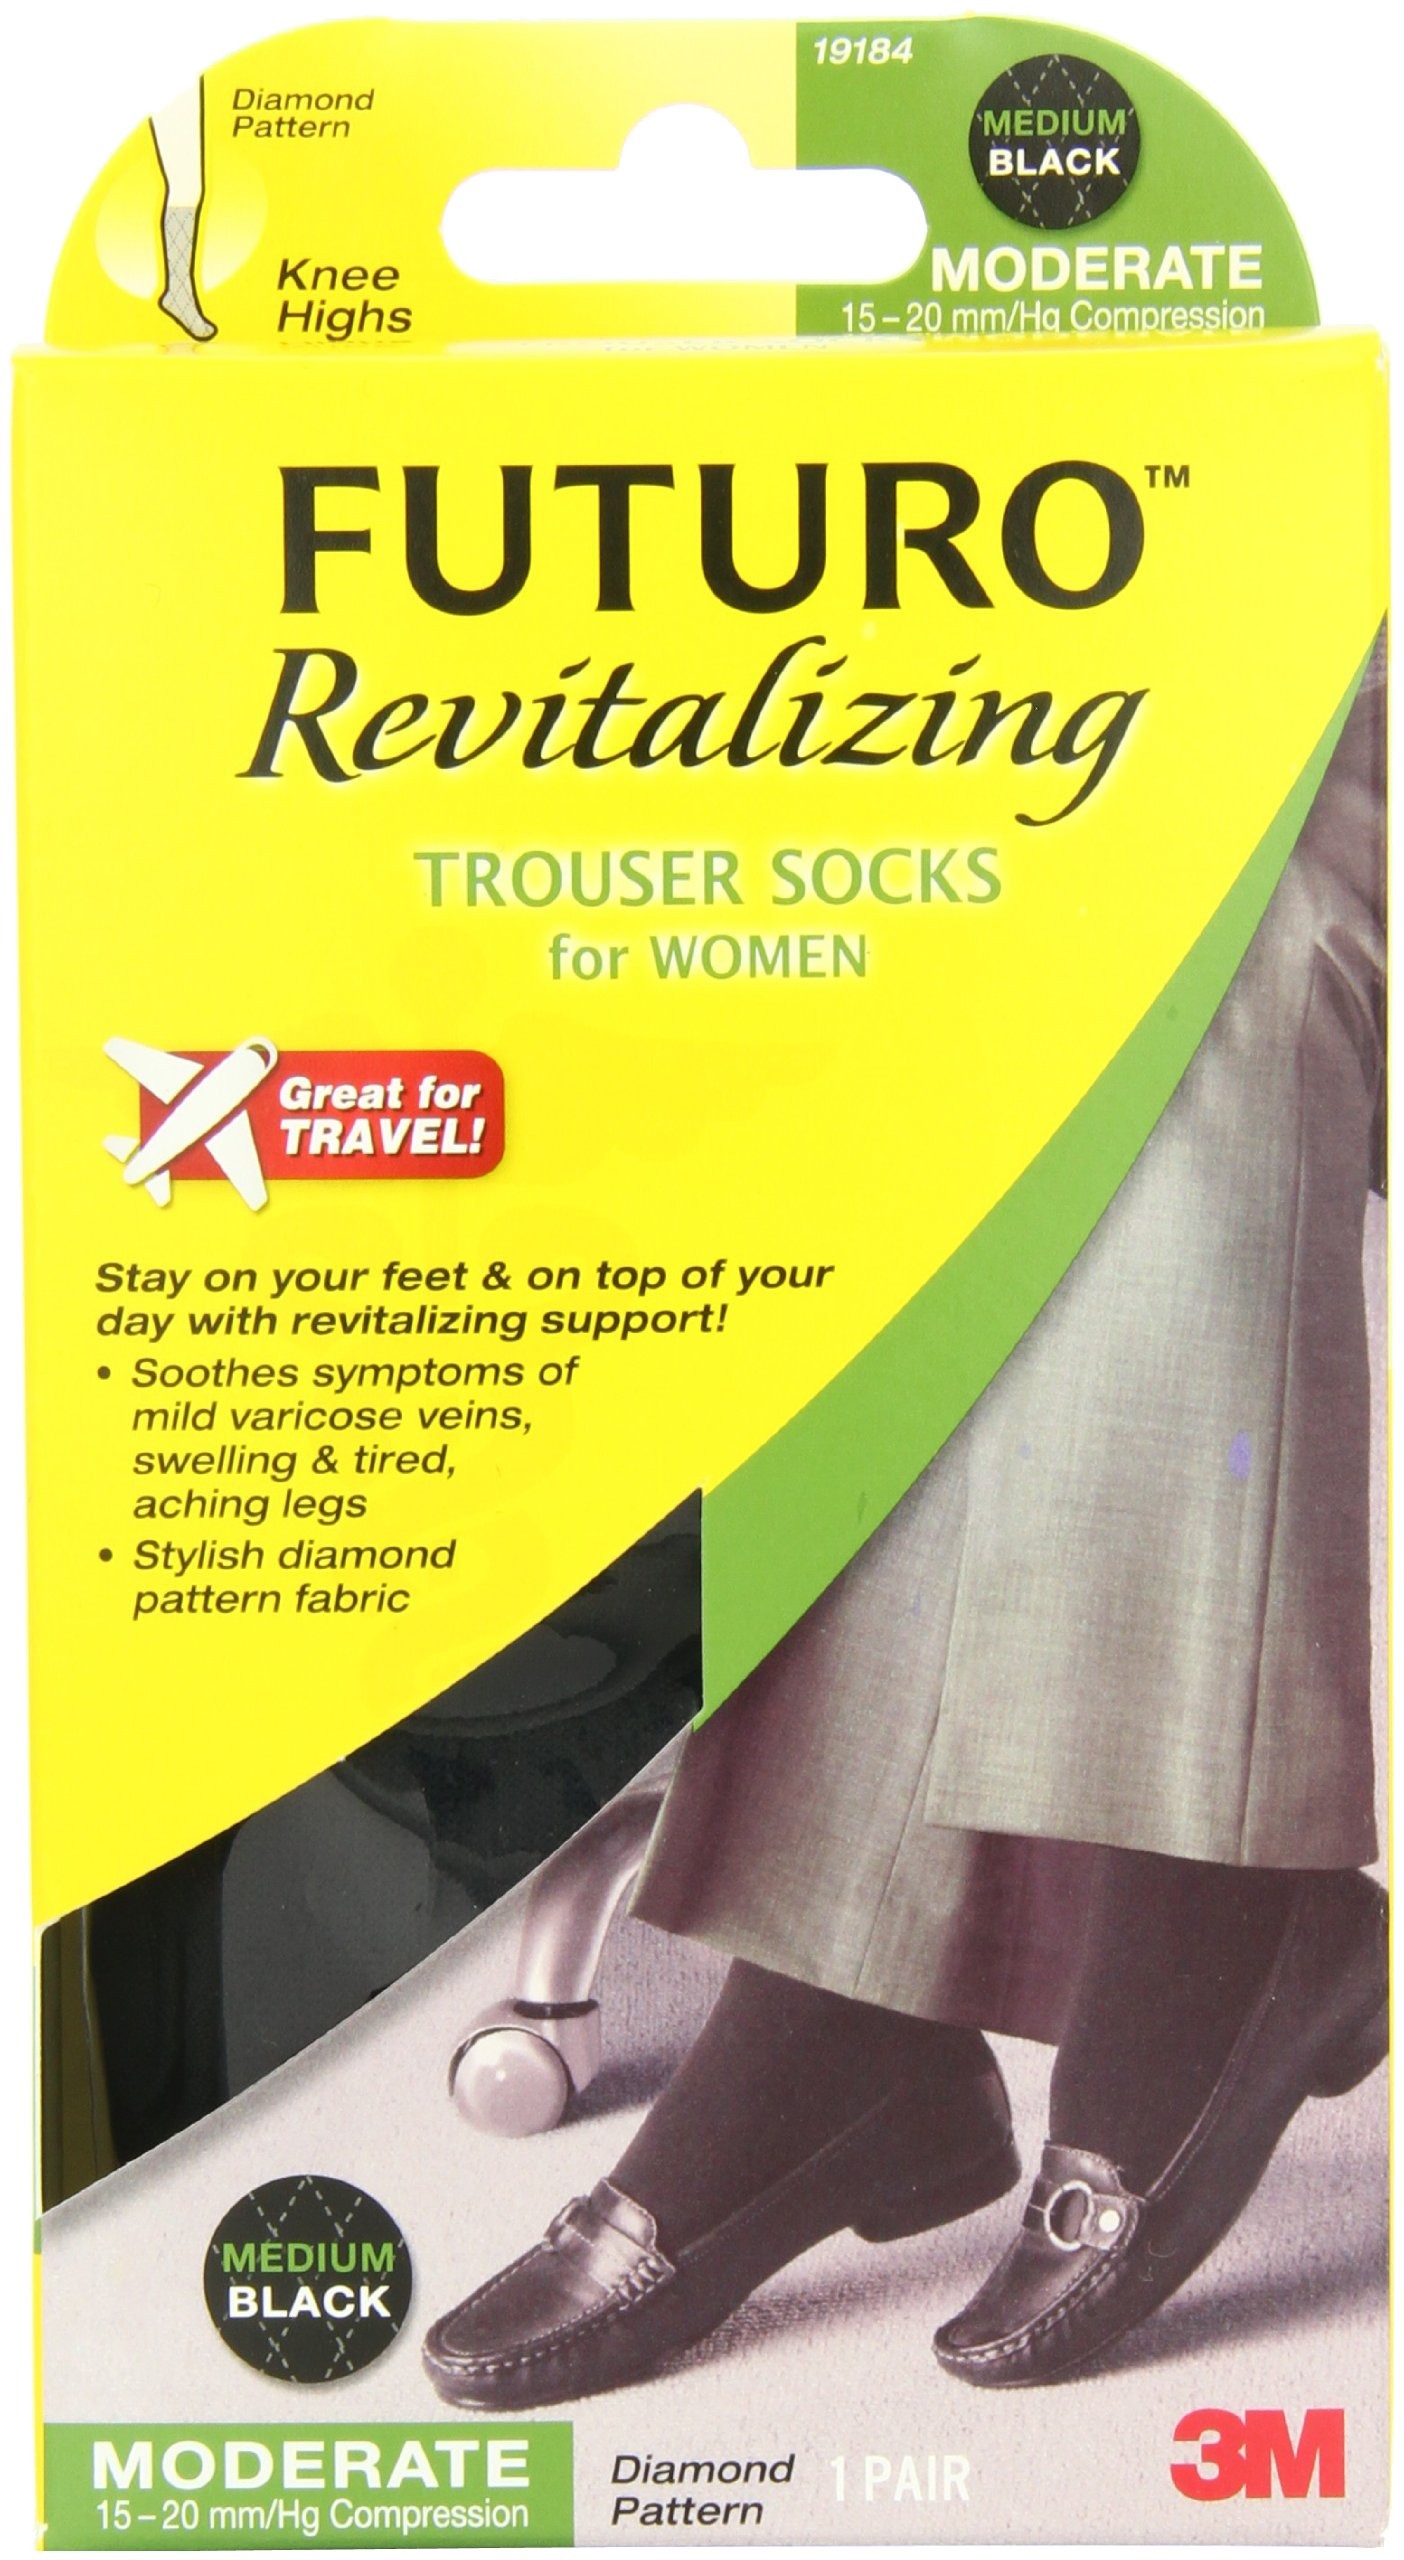
Item Name: Futuro Revitalizing Trouser Socks for Women, Black Diamond Pattern, Moderate
Bullet Point 1: MODERATE SUPPORT FOR DAILY ACTIVITIES: Offers gentle leg support suited for everyday tasks such as walking, standing, or sitting for long periods. Helps maintain comfort during extended routines.
Bullet Point 2: FASHIONABLE DIAMOND PATTERN DESIGN: Features a refined black diamond weave that complements both professional and casual outfits. A stylish option without compromising comfort.
Bullet Point 3: SOFT, STRETCHABLE MATERIAL: Made with a blend of comfortable fibers that provide a snug yet breathable fit. Ensures lasting wear with minimal slipping or bunching.
Bullet Point 4: REINFORCED TOE AND HEEL FOR DURABILITY: Designed with reinforced zones to enhance strength and resist wear. Ideal for frequent use in busy lifestyles.
Bullet Point 5: DISCREET AND VERSATILE: Looks like a regular pair of socks while offering extra support. Easy to wear under pants or trousers for all-day coverage.
Value: 1.0
Unit: Count

Price: 21.775